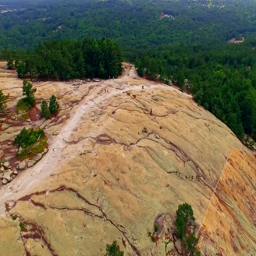
a city on a bright cloudy day